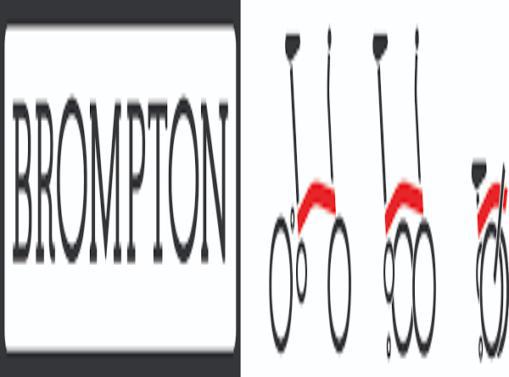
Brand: brompton bicycle
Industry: Transportation